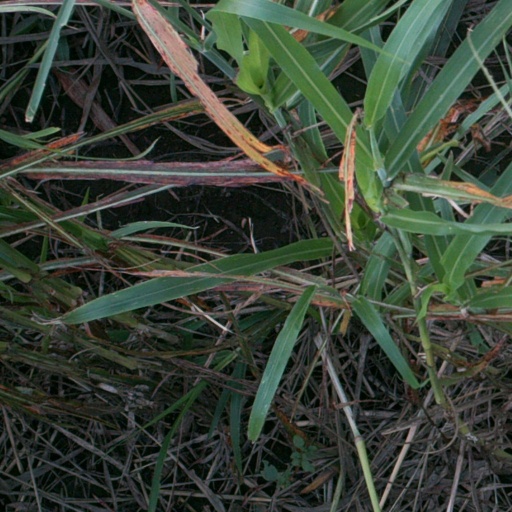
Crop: sorghum